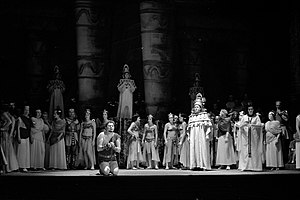
Samson og Dalila
Opsætning af  Samson og Dalila fra 1971
Samson og Dalila er en opera i tre akter af Saint-Saëns, komponeret 1877, med libretto af Ferdinand Lemaire.